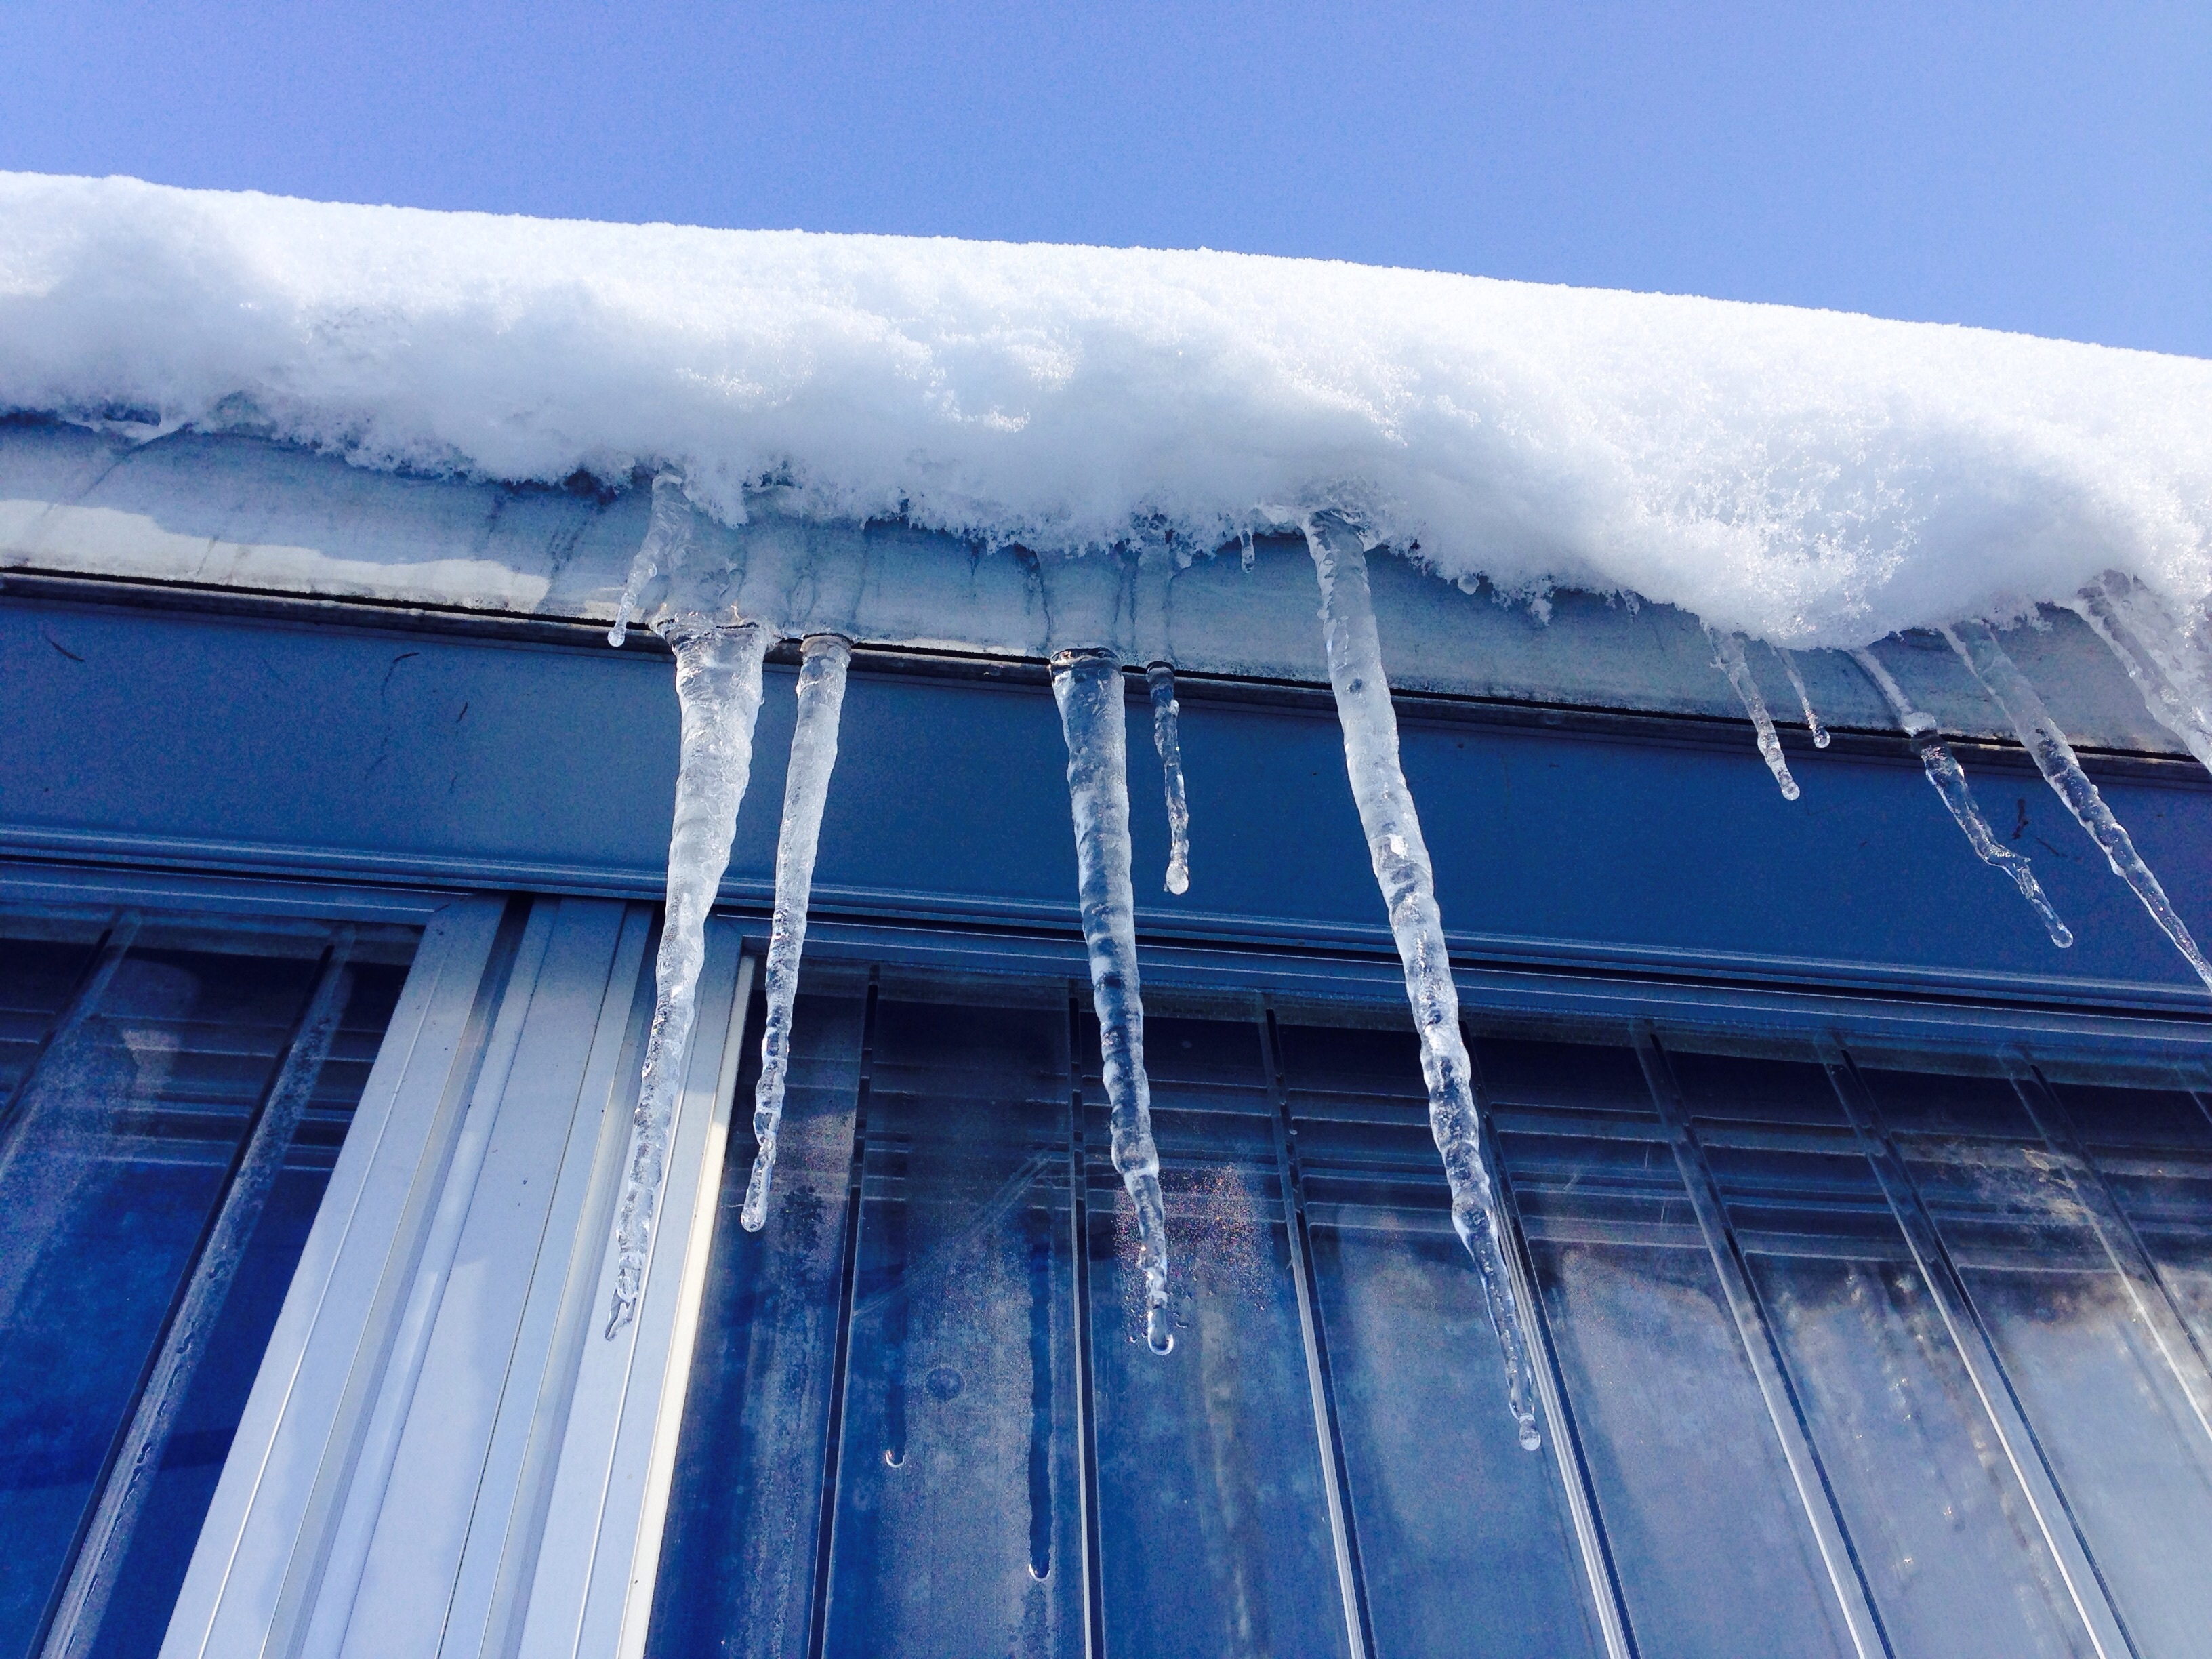
snow, winter, sunlight, window, wind, roof, ice, reflection, facade, blue, energy, icicle, freezing, atmosphere of earth